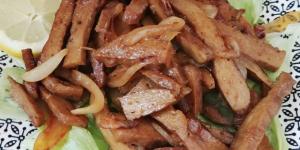
seitan encebollado agridulce